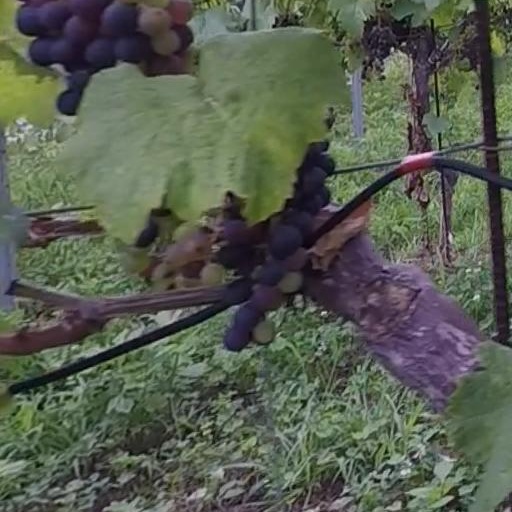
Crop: grape